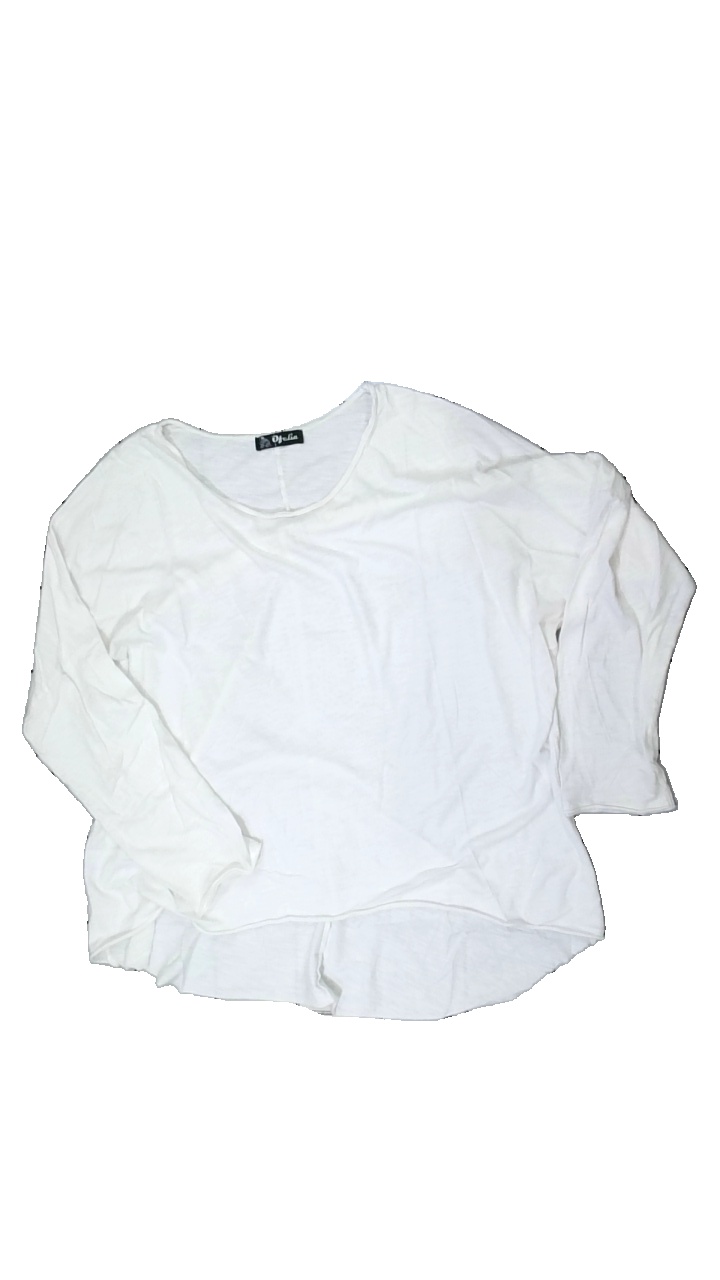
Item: Blouse (Ladies)
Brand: Ofelia
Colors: White
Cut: C-collar
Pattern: Glitter
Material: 100% cotton
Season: All
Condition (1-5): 1
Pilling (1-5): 3
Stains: Major
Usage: Export
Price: <50